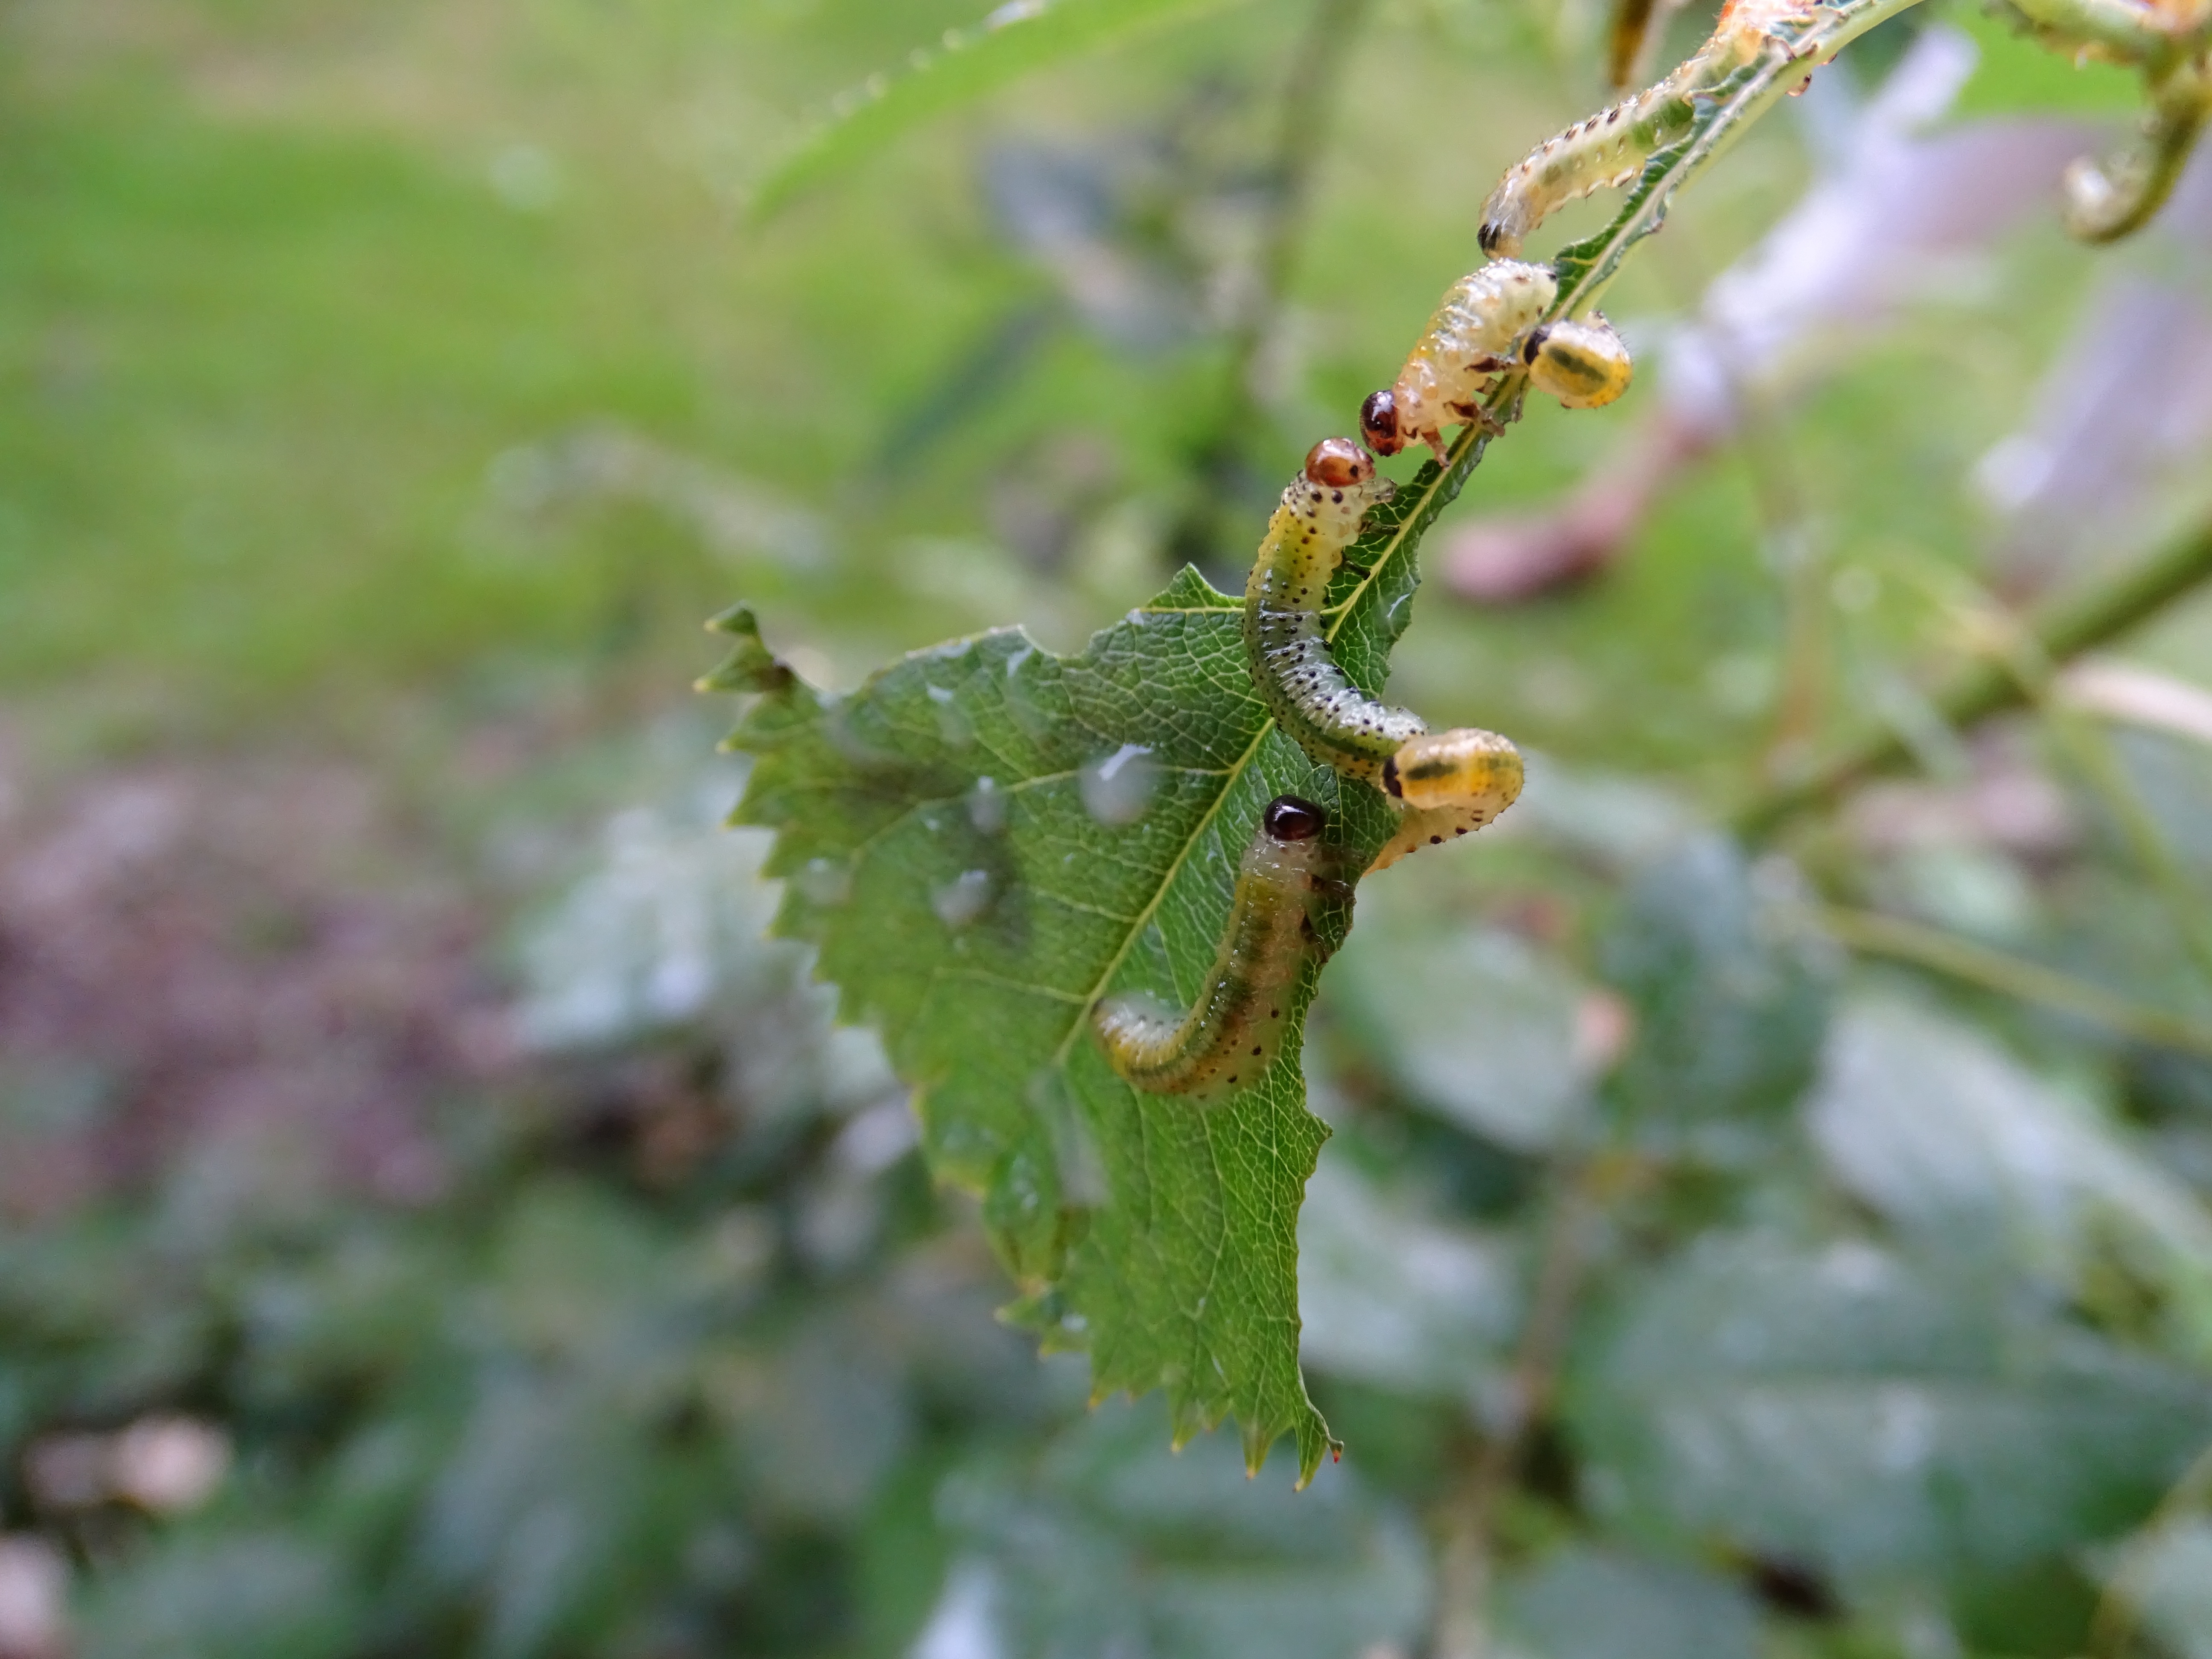
tree, nature, branch, plant, track, leaf, flower, wildlife, green, insect, botany, eat, flora, fauna, invertebrate, leaves, art, worm, macro photography